Vartmaan

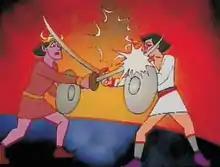
Purush in a fight

Sankat is Purush's main antagonist. He has the ability to create negative humanoid forms of emotions and manipulate humans. He represents the negativity of all human emotions. His goal is to rule over Purush's kingdom for eternity. He is assisted by Kaloota (a crow) who always spies on Purush's activities. Sankat has the appearance of a supernatural being with horns on his head, his hands looking like scorpions. He is a 3D character with scorpion-like hand movements.